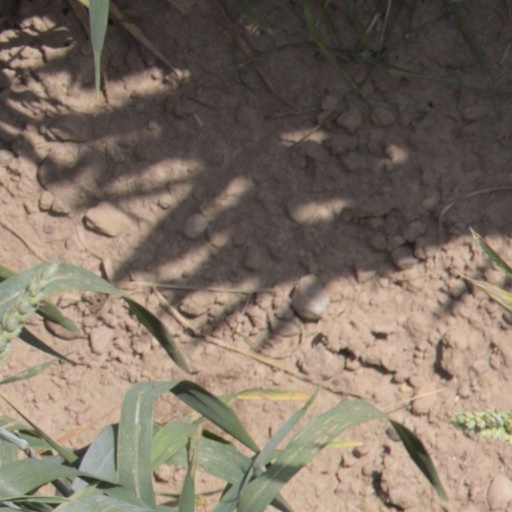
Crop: wheat